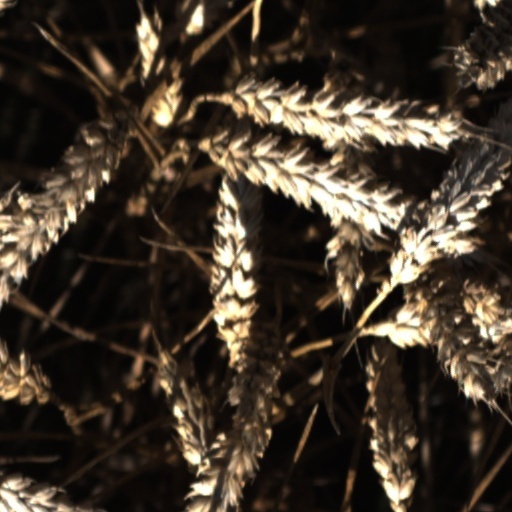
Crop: wheat